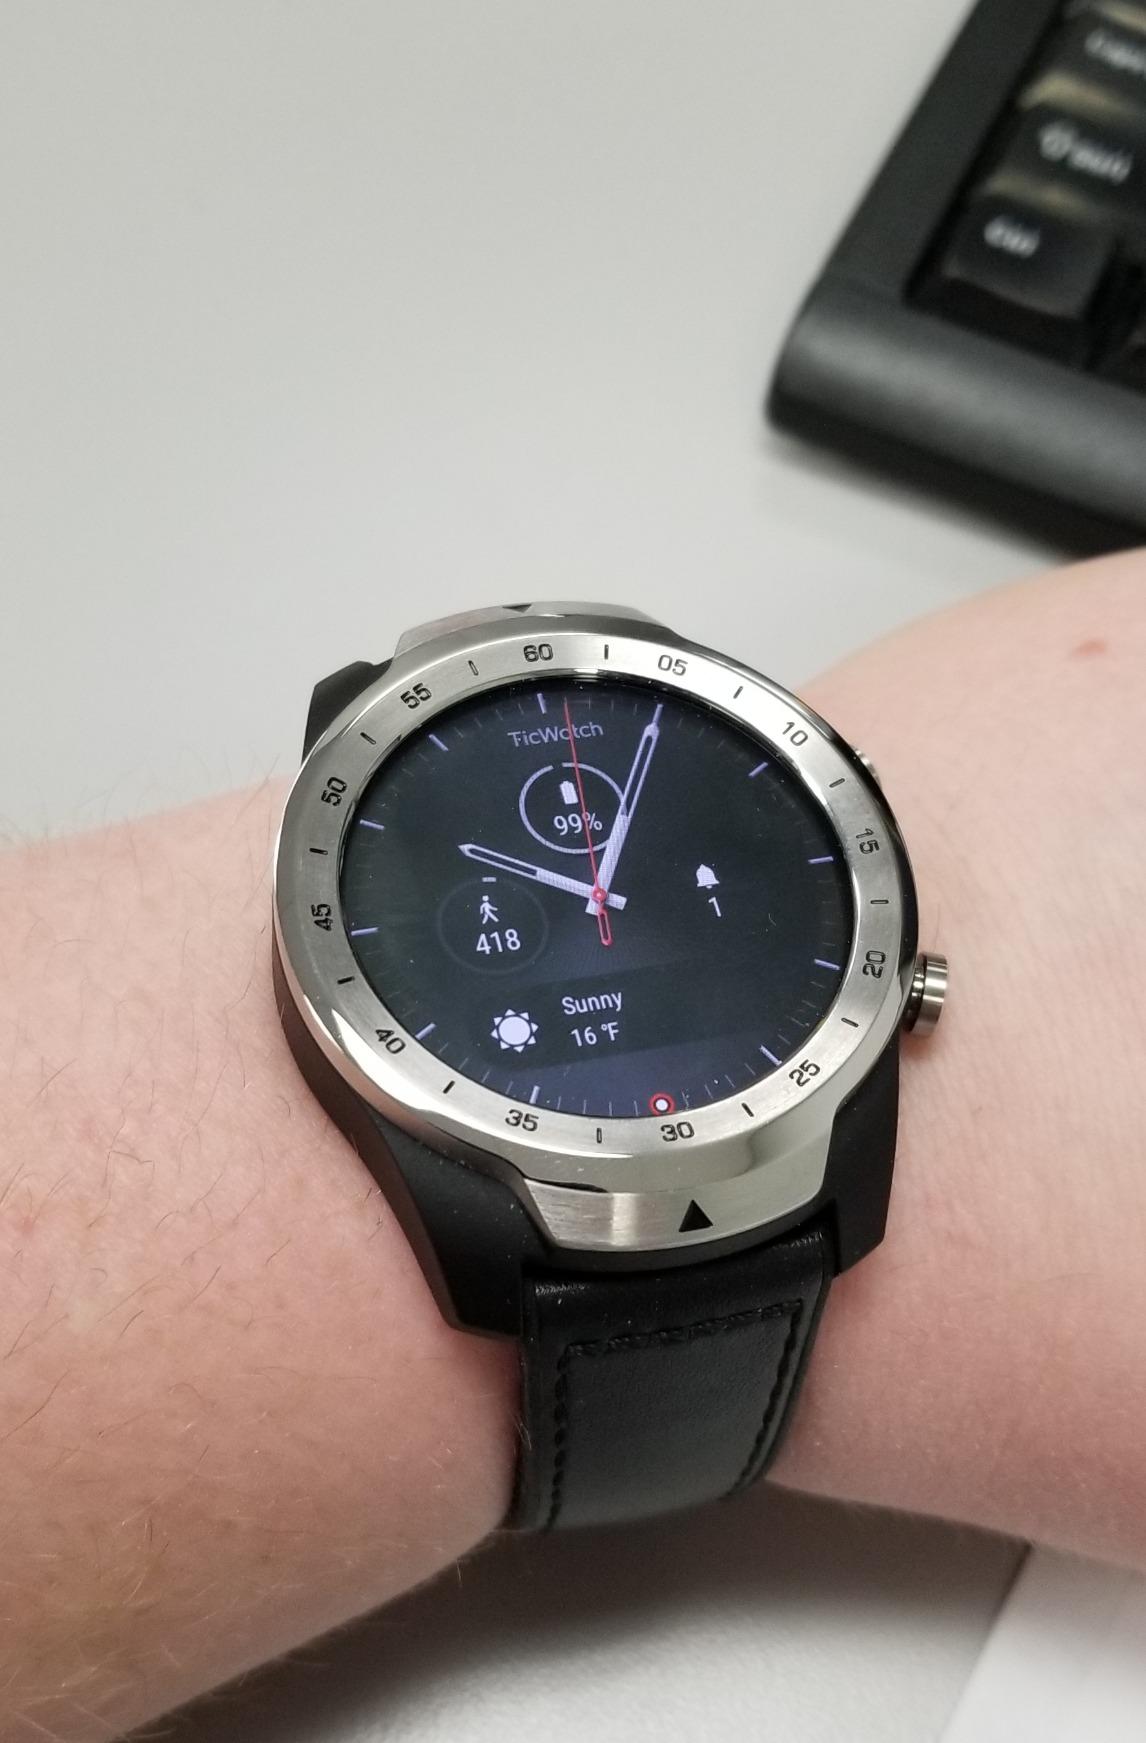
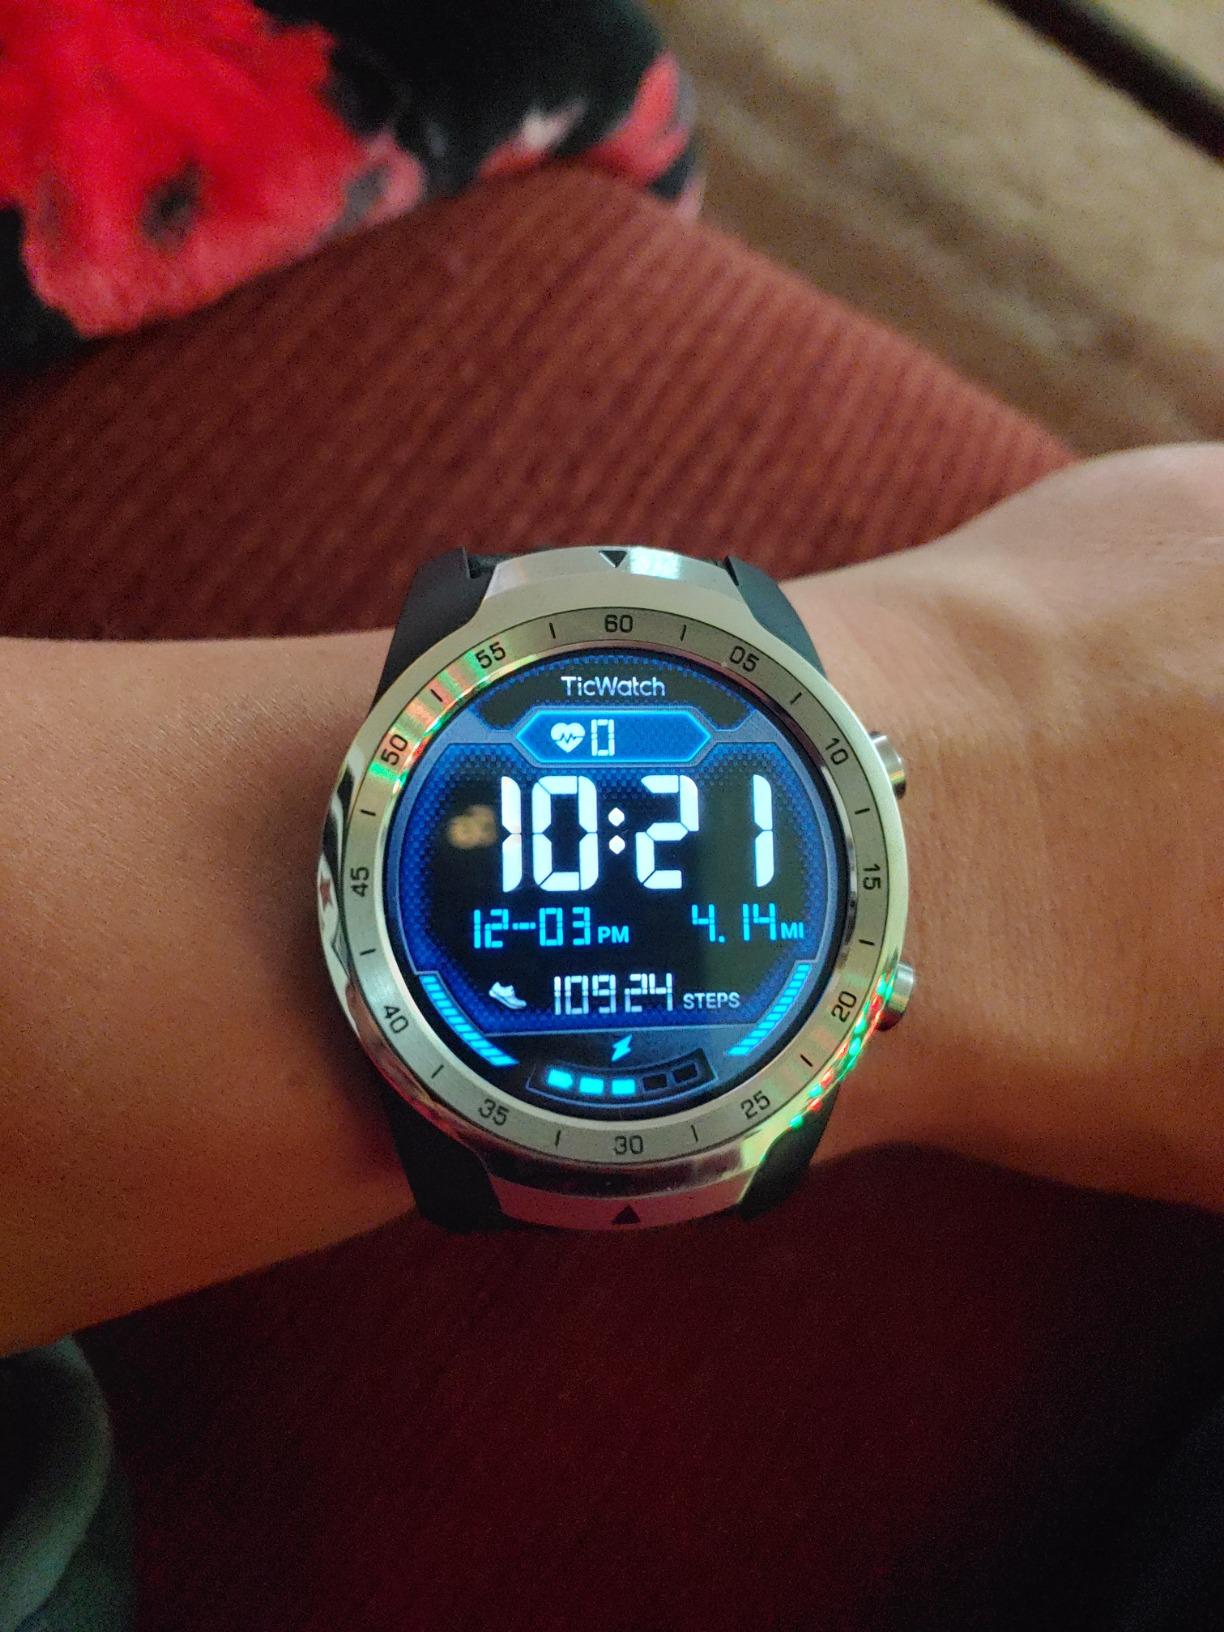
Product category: smartwatch
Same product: yes